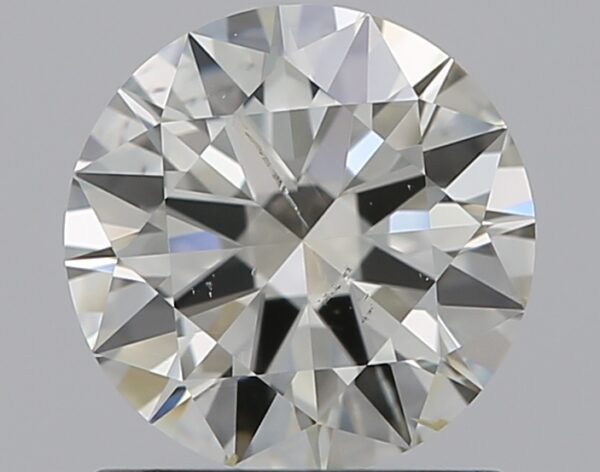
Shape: round
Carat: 0.9
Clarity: SI2
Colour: K
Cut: EX
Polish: EX
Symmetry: EX
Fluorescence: N
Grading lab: GIA
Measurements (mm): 6.28 x 6.31 x 3.72